Simi Valley (valley)

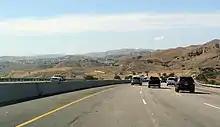
California State Route 118 east of Simi Valley, seen westwards

Simi Valley borders the Santa Susana Mountains to the north and Simi Hills to the east and south. The valley covers an area of about in southern Ventura County, bordering the San Fernando Valley in Los Angeles County. The Santa Clara River Valley occupies the northwestern corner of the valley. Mountainous terrain of South Mountain and Oak Ridge characterizes the northern and central area. Elevation within the quadrangle ranges from about along the arroyo bottoms to over . Steep, highly dissected slopes form much of the boundary of the area. In the southeast, Little Simi Valley, drained by Arroyo Simi/Arroyo Las Posas, separates the southern flank of Oak Ridge from the Las Posas Hills. The Las Posas upland area, a broad elevated region that slopes gently to the south, separates the South Mountain-Oak Ridge highlands from the Las Posas-Camarillo Hills between Little Simi Valley on the east and the Oxnard Plain on the west. This relatively low-lying area is also referred to as the Las Posas Valley. Numerous north-south-trending drainages cut South Mountain and Oak Ridge creating steep narrow canyons on north-facing slopes and wide flat-bottomed canyons with incised streams on south-facing slopes. A network of residential streets and ranch and oilfield roads that traverse the area from U.S. Highway 101 and state highways 118, 23, and 126 provides access to the area. Current land use includes citrus and avocado orchards, oil well drilling and production, sand and gravel quarries, decorative-rock quarries, cattle grazing, suburban residential development, and golf courses.